Ralf & Florian

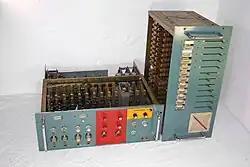

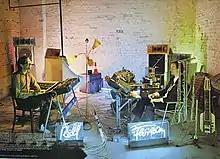
Rear cover, photographed by Barbara Niemöller.

As indicated by the title (and like their previous album), all the tracks were written, performed and produced by Ralf Hütter and Florian Schneider, with the sessions engineered by the influential Konrad "Conny" Plank. The album has a fuller and more polished sound quality than previous efforts, and this is clearly due to the use of a number of commercial recording studios in addition to Kraftwerk's own yet-to-be-named Kling Klang. The colour photograph on the back of the cover gives a vivid impression of the bohemian state of Kraftwerk's own facilities at the time including egg-box trays pasted, nailed, or stuck on the walls as acoustic treatment.